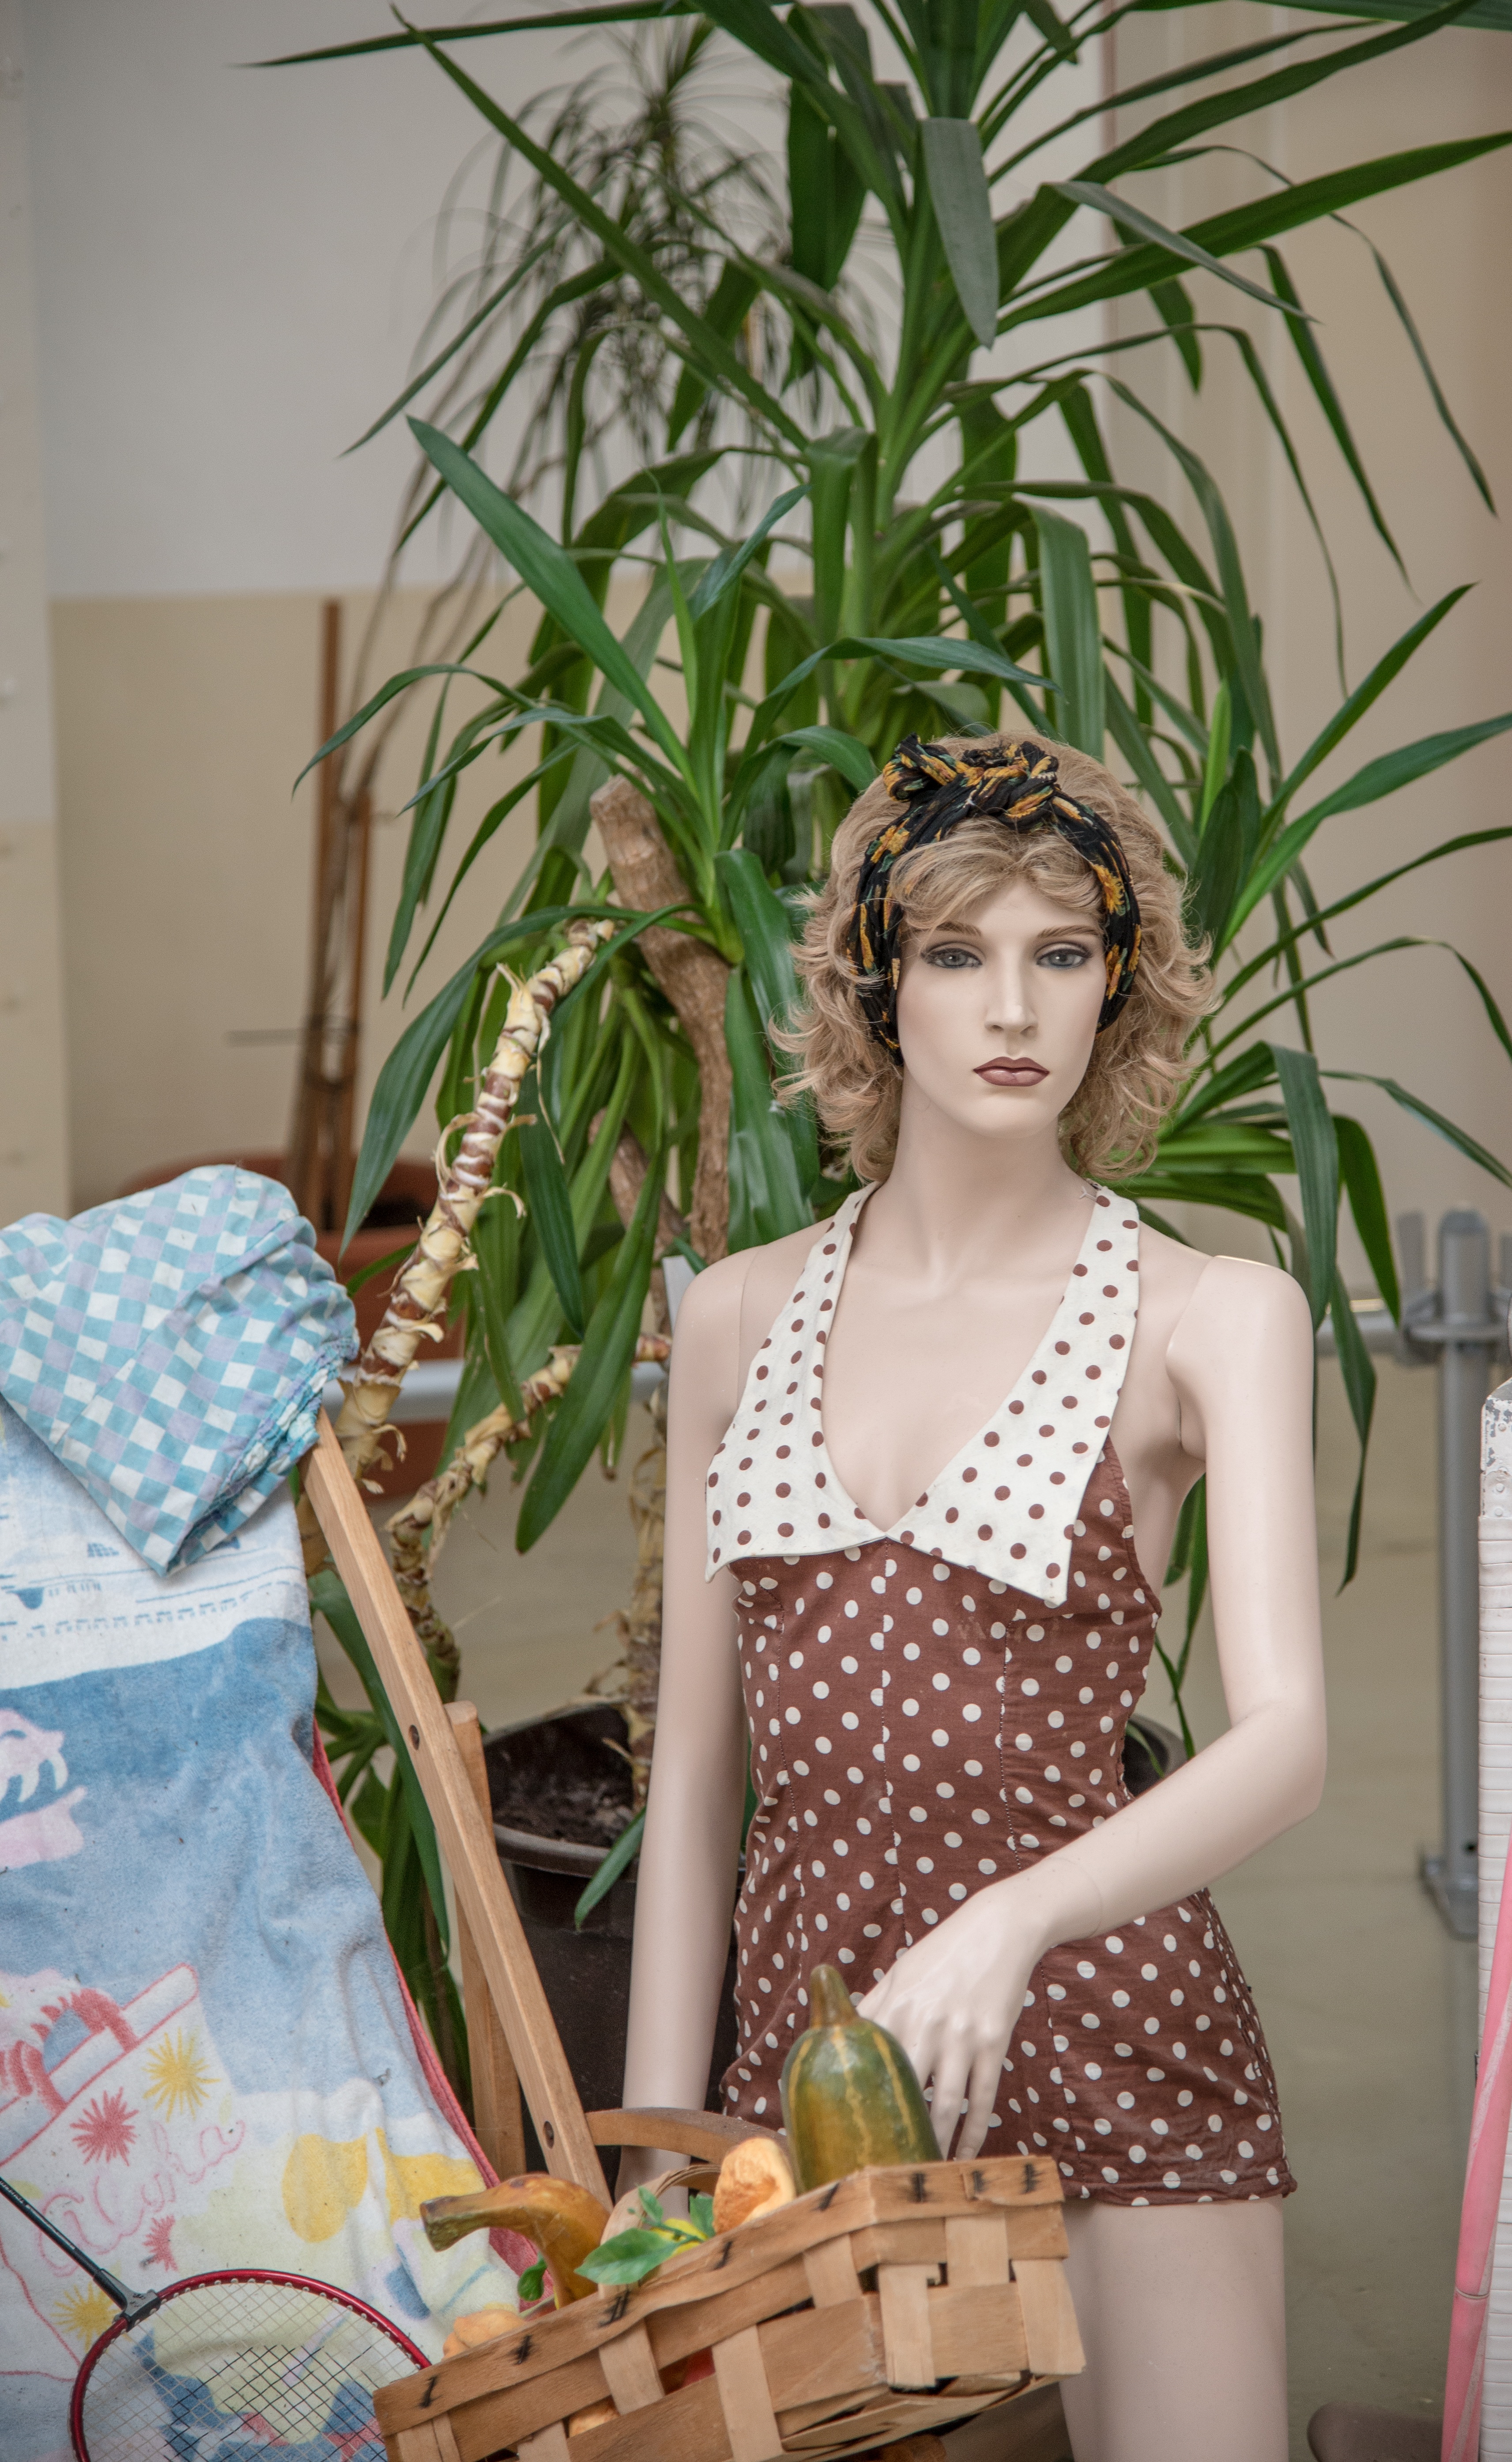
woman, flower, decoration, pattern, portrait, model, spring, human, fashion, clothing, hairstyle, face, doll, dress, design, swimsuit, head, beauty, floristry, display dummy, photo shoot, doll face, fashion industry, upper body